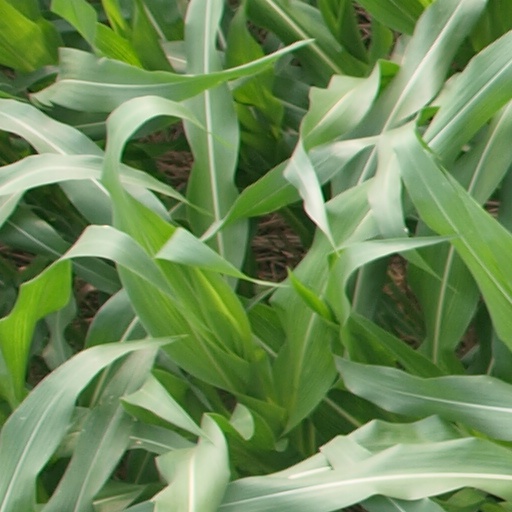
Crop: maize; corn